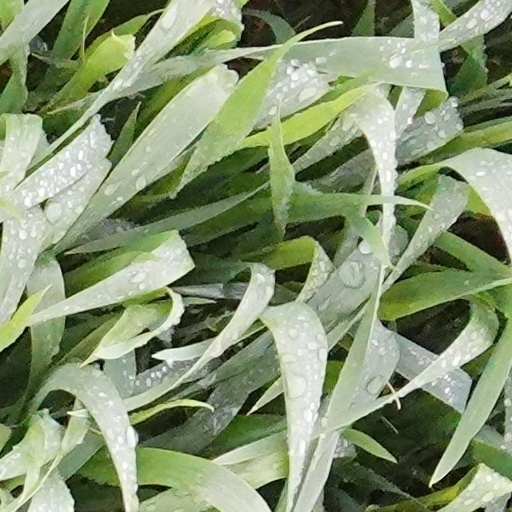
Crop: wheat